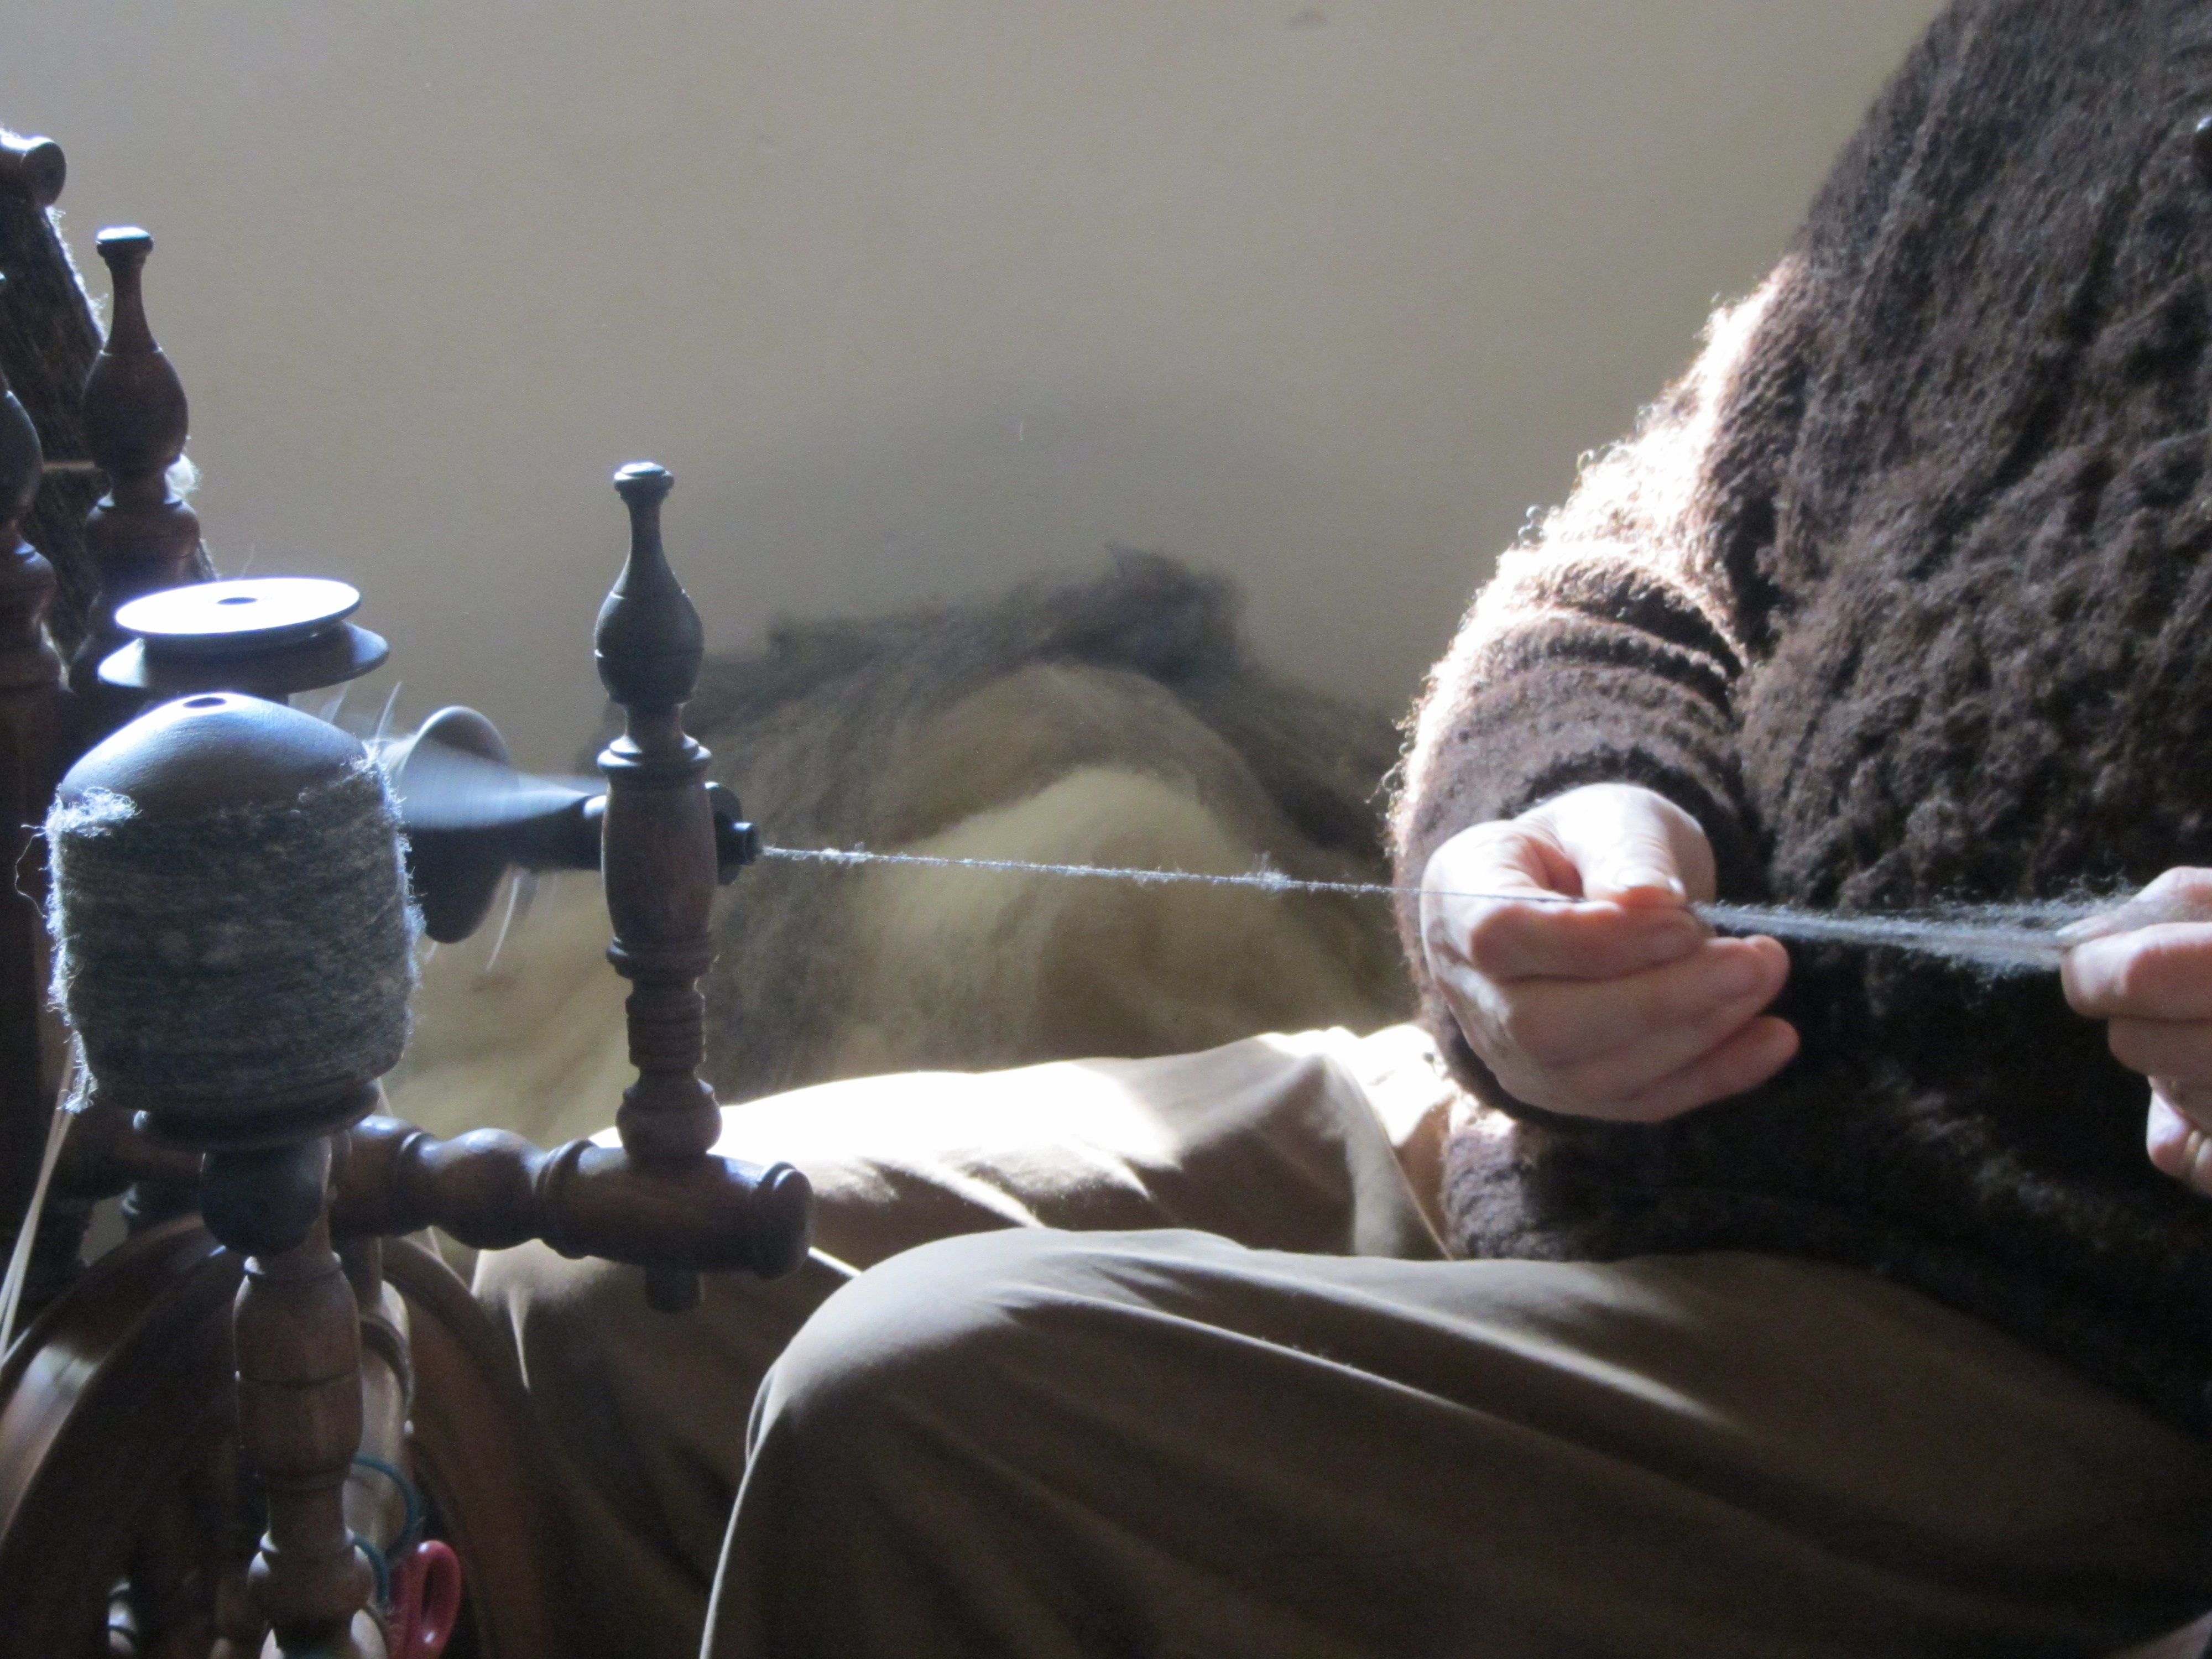
thread, image, spiders, able